Rosebrook, Victoria

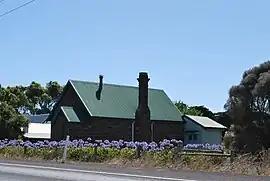
Former public school No. 526 at Rosebrook

Rosebrook is a locality in southwest Victoria, Australia. The locality is in the Shire of Moyne, west of the state capital, Melbourne.